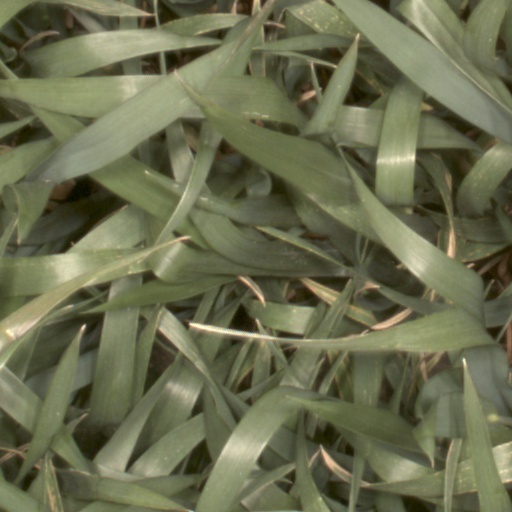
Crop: wheat